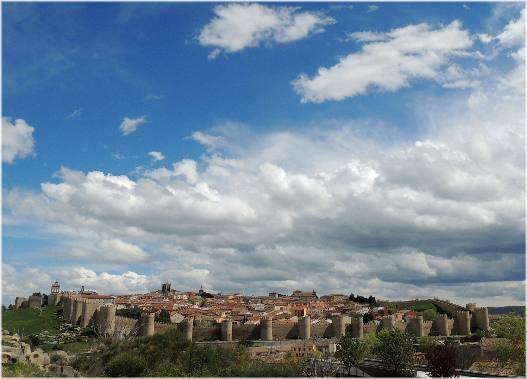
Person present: No